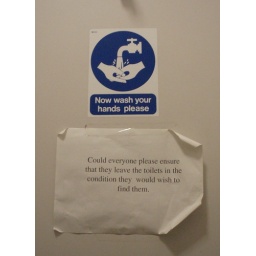
A passive agressive sign in the bathroom at the CEC